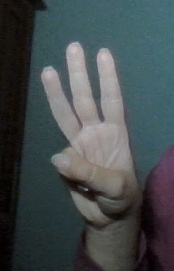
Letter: thaa